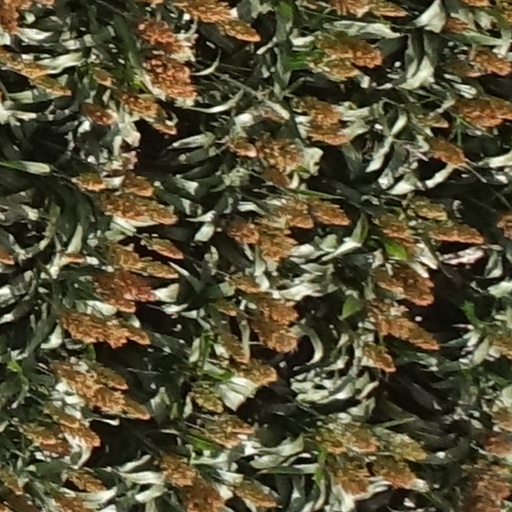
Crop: sorghum